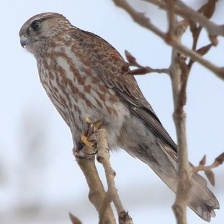
Species: MERLIN
Scientific name: FALCO COLUMBARIUS